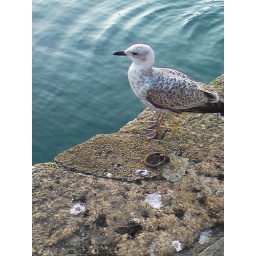
Seagull looking out on to the water in Falmouth. Love the contrast between the white/grey of the bird and the clear blue of the water.